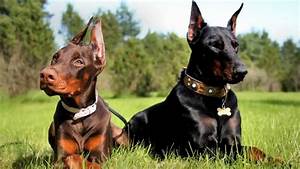
Label: dog